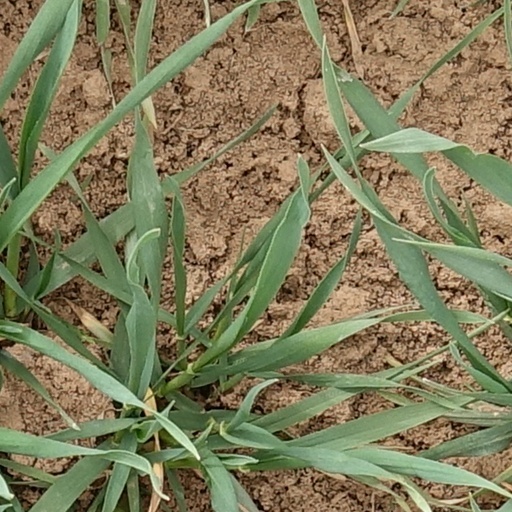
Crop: wheat